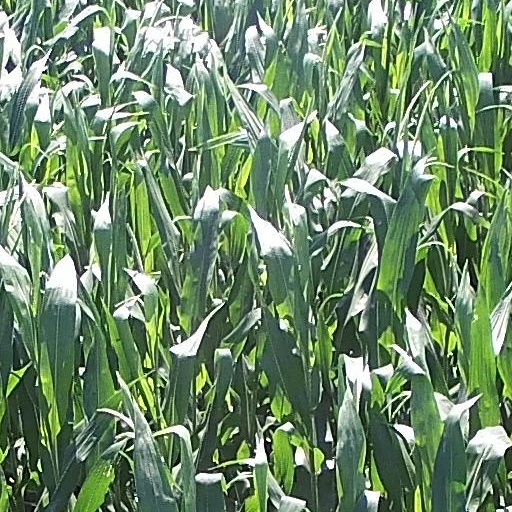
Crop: maize; corn